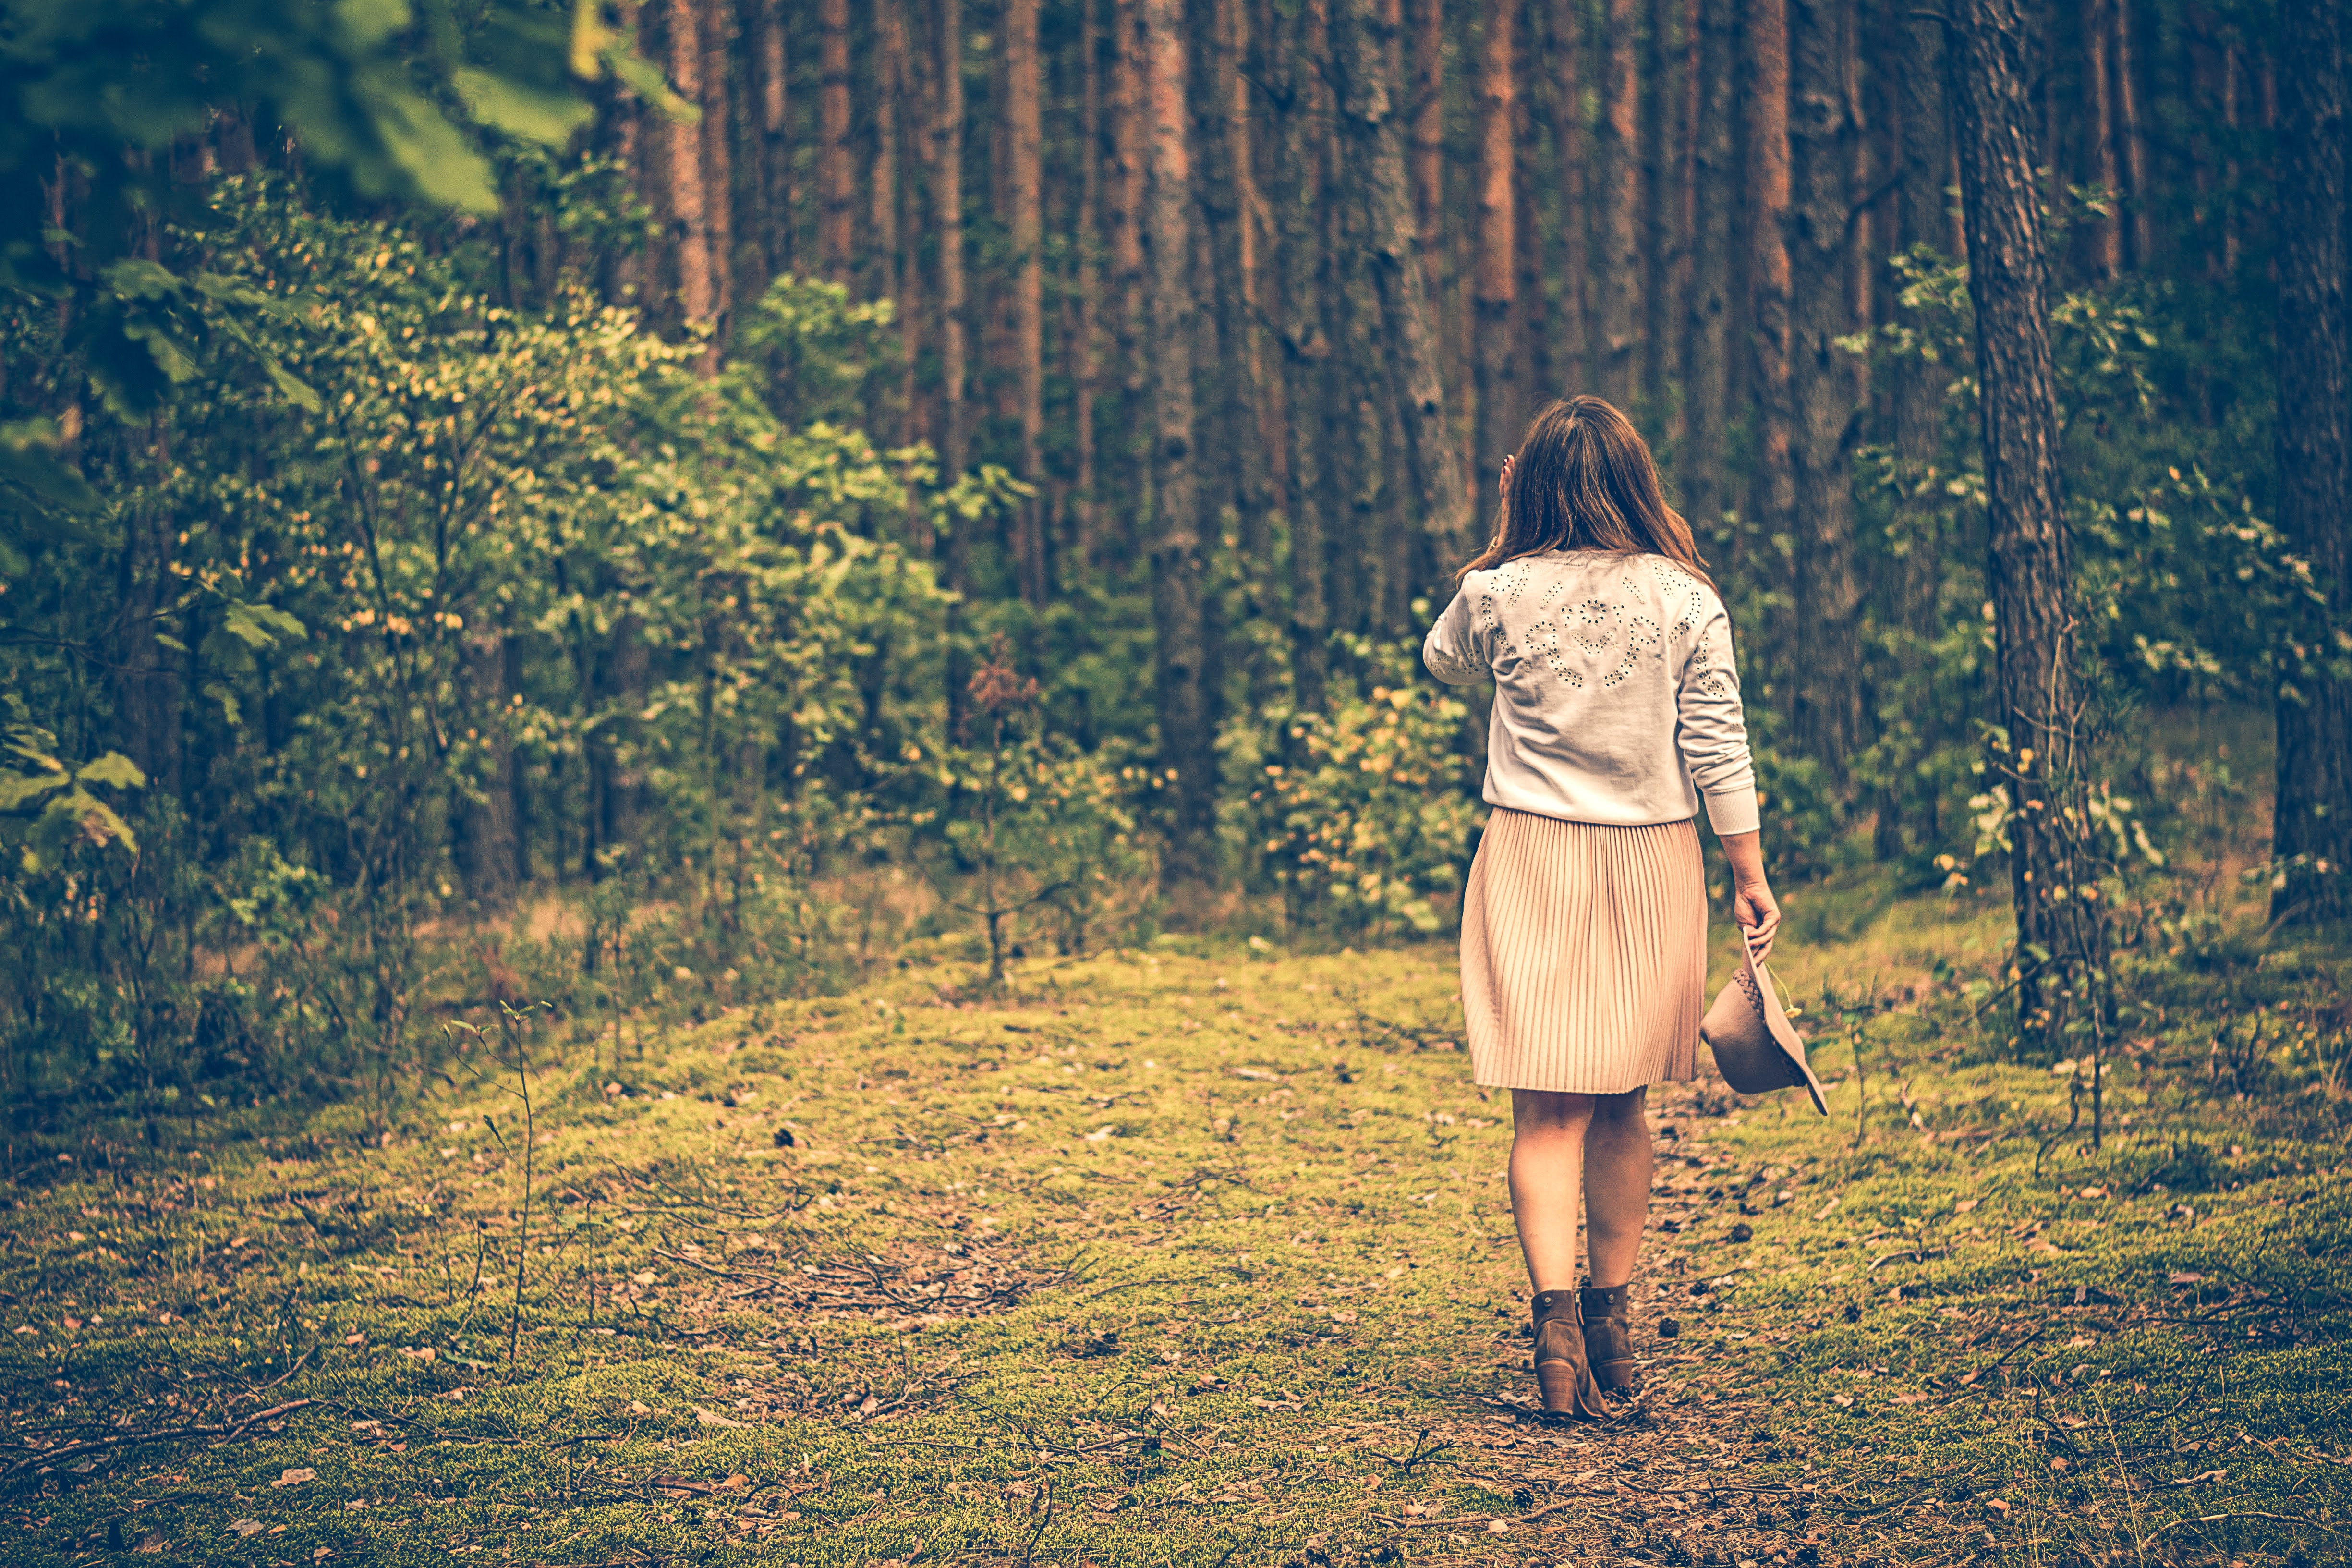
nature, clothing, photograph, green, tree, woody plant, wilderness, grass, girl, ecosystem, woodland, forest, beauty, lady, sunlight, photography, leaf, dress, plant, path, morning, sky, meadow, grassland, autumn, field, spring, landscape, grass family, jungle, fun, stock photography